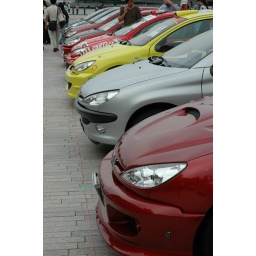
Scenery of event of French car &amp;quot;French French 2008&amp;quot; held in Yokohama red brick warehouse on June 28.